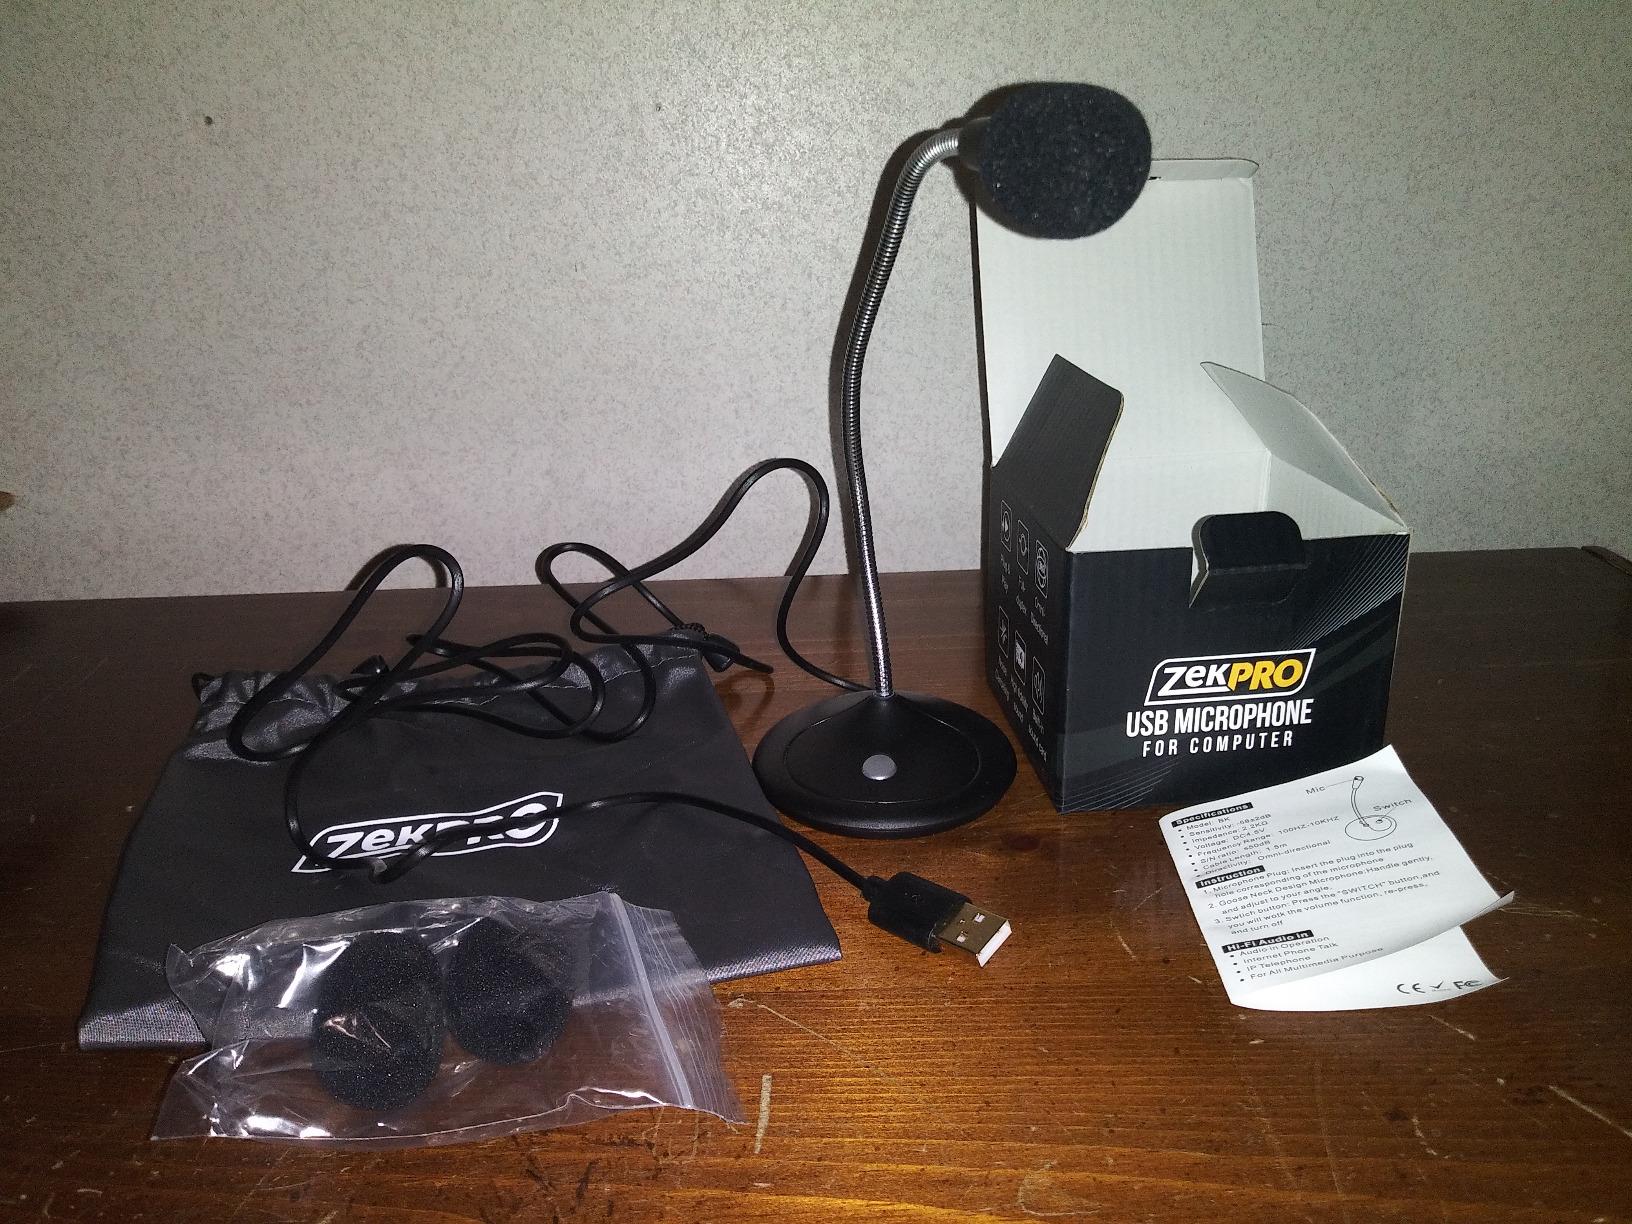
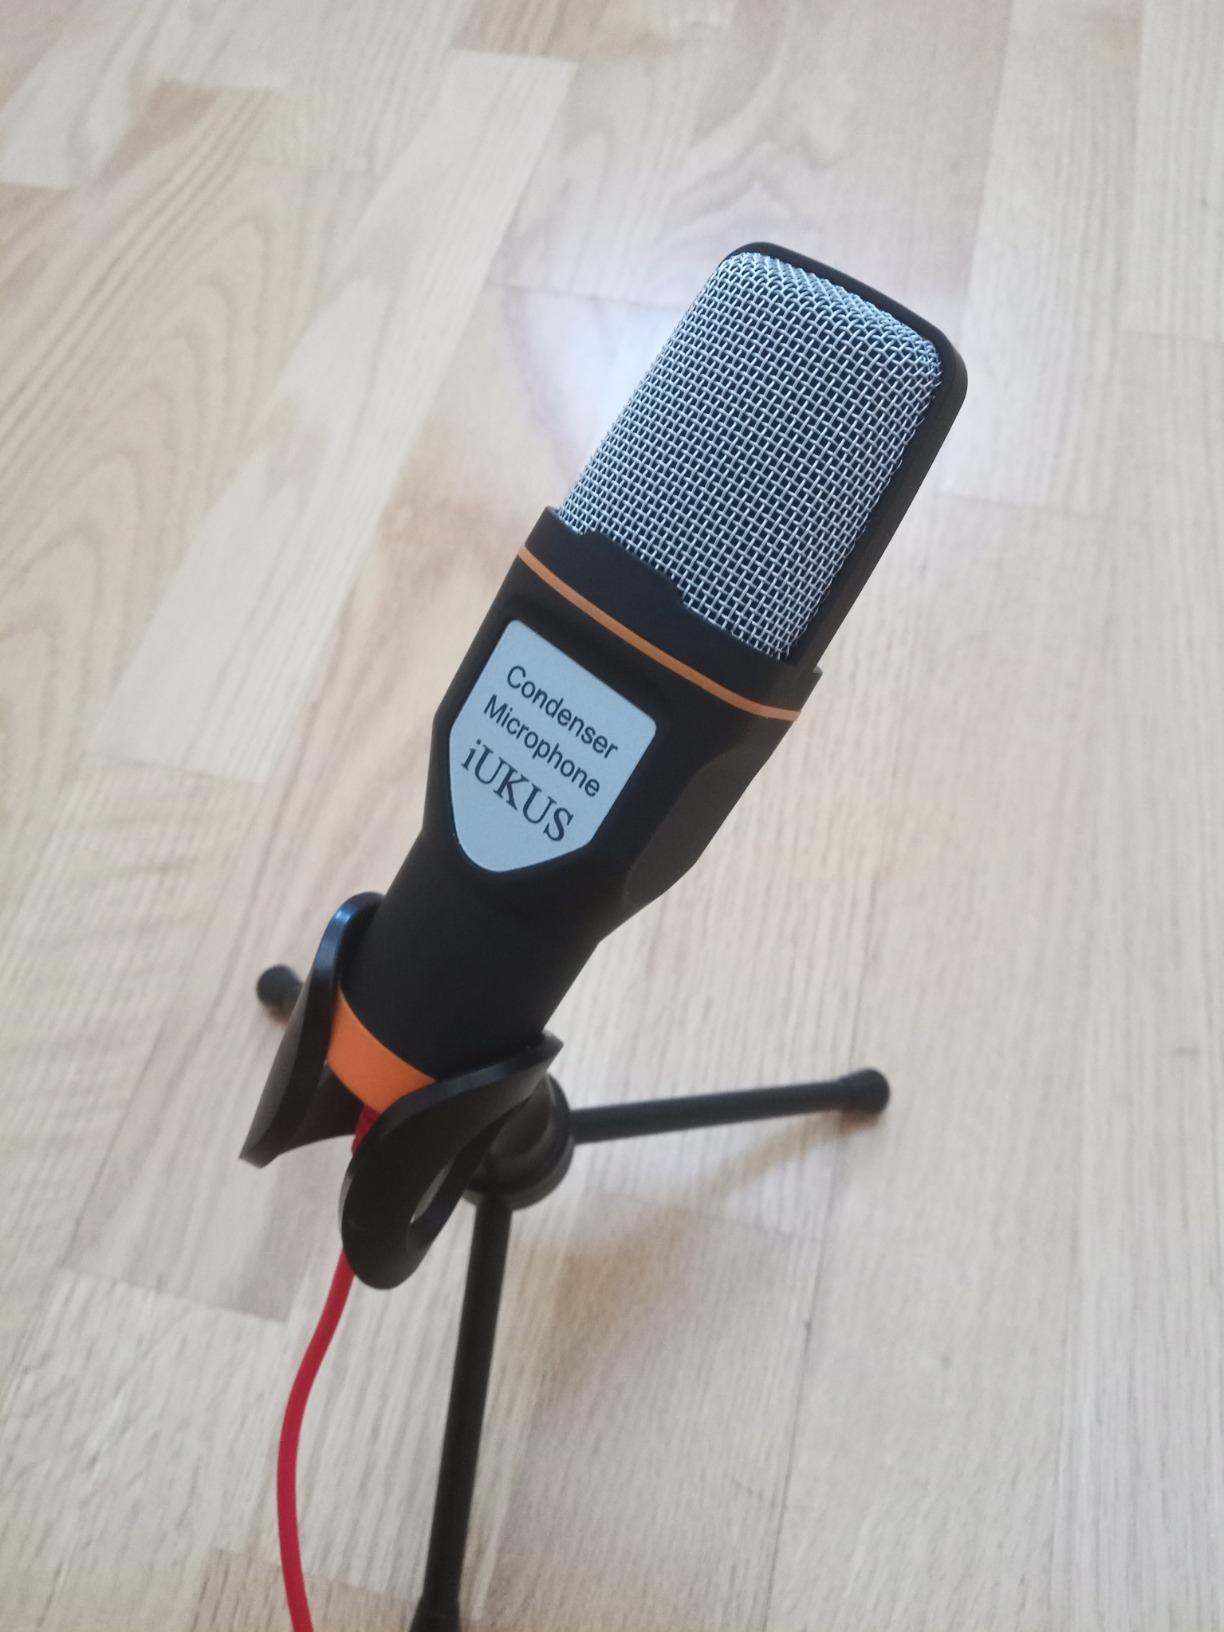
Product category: microphone
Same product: no